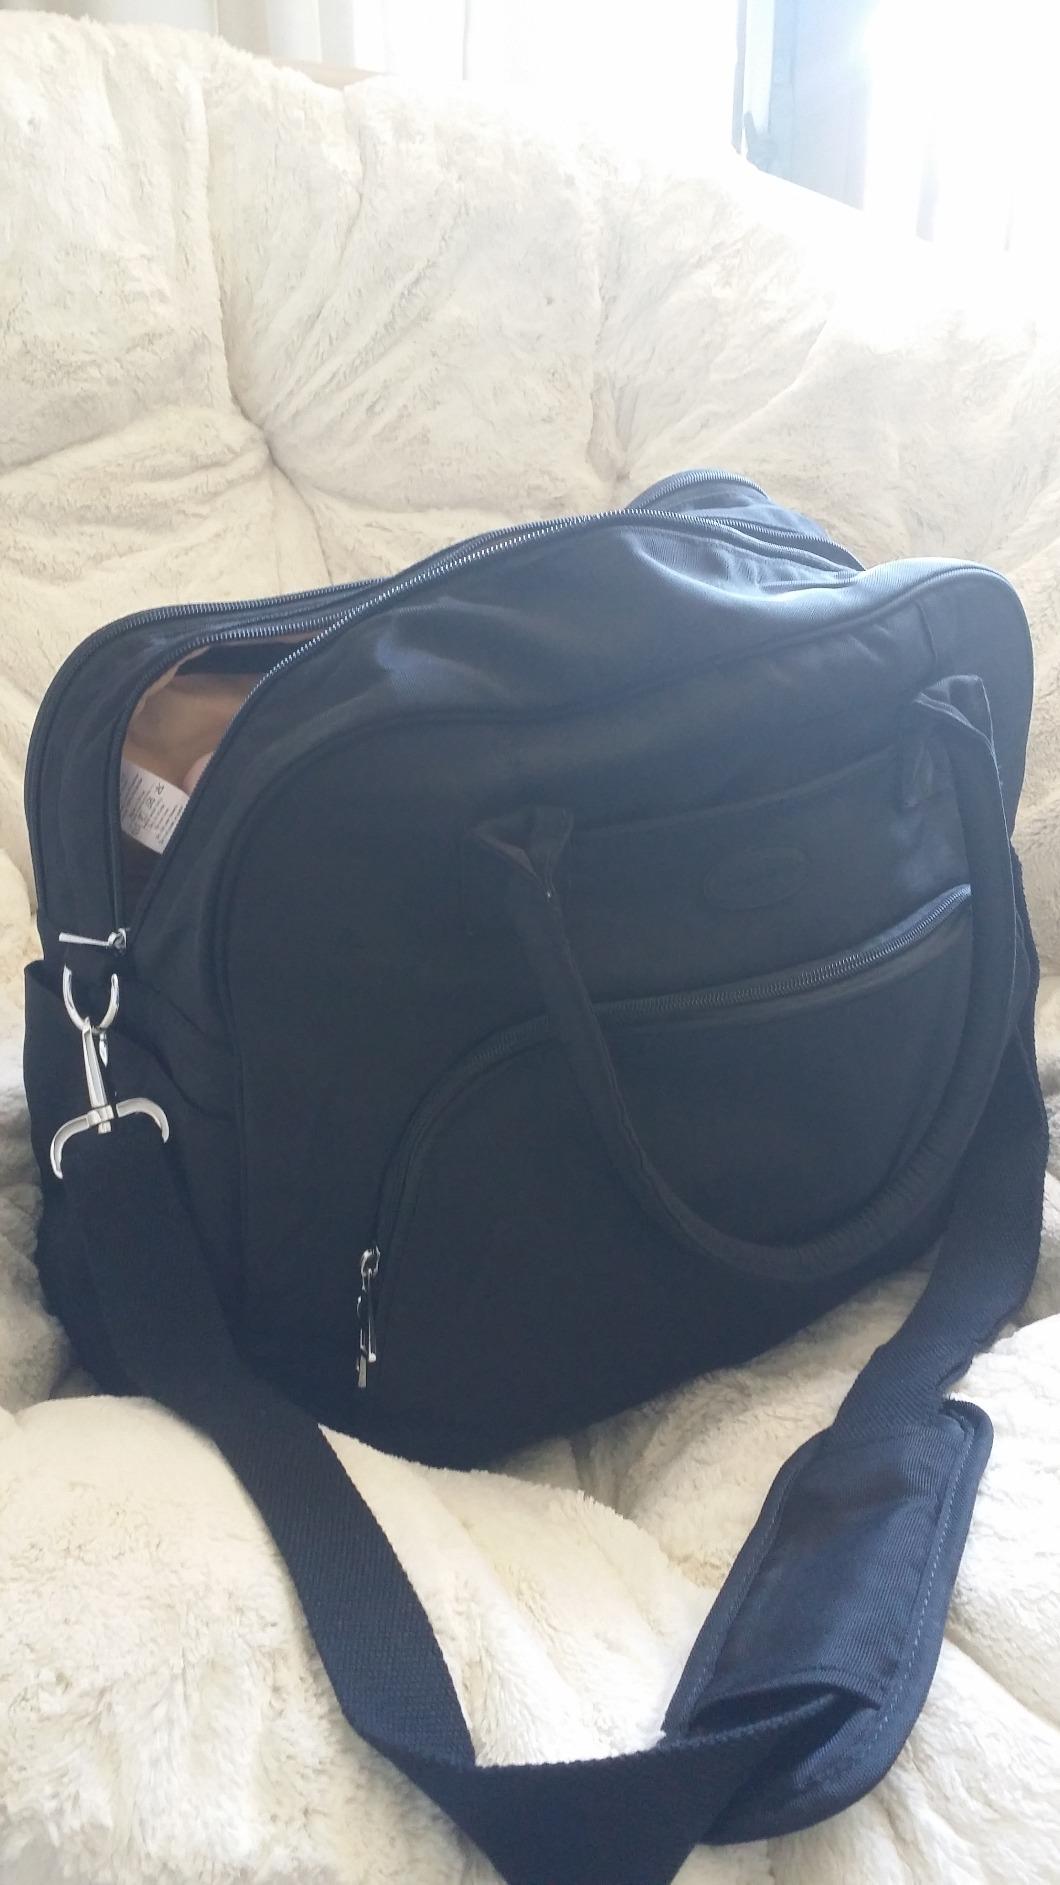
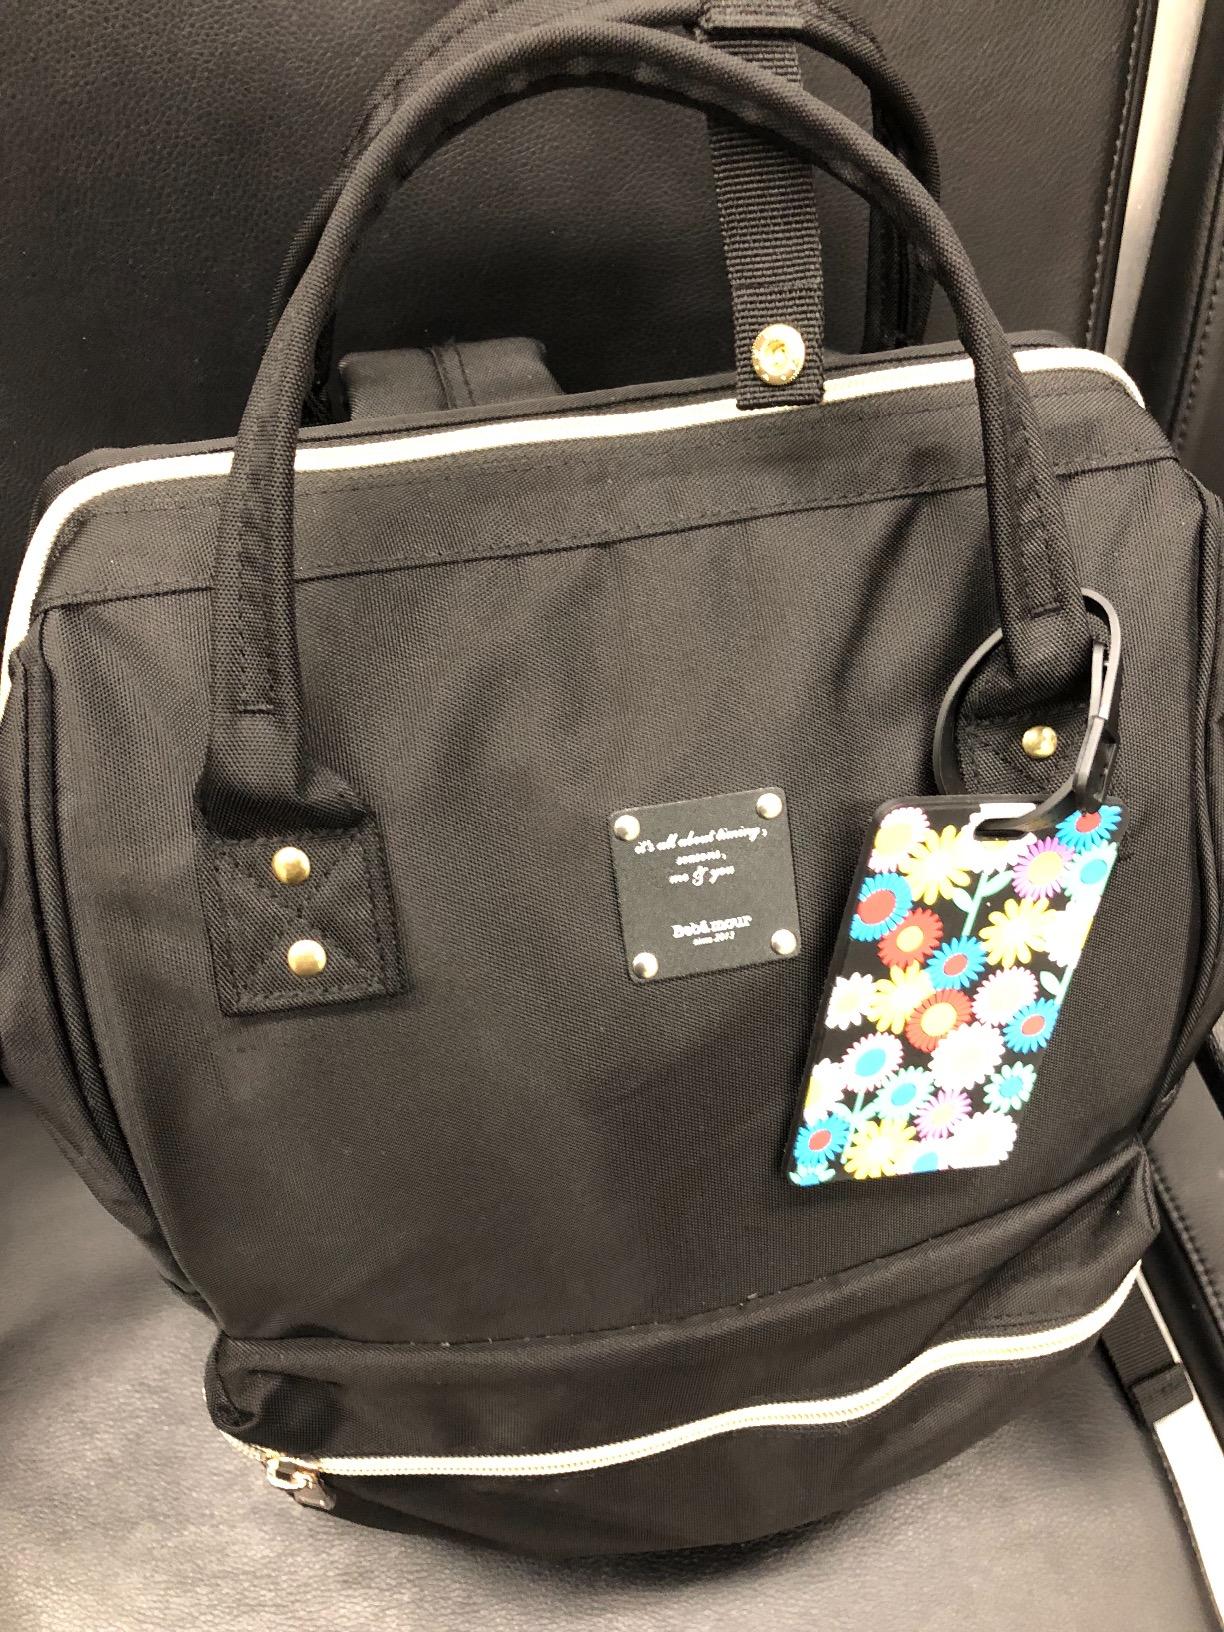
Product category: bag
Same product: no